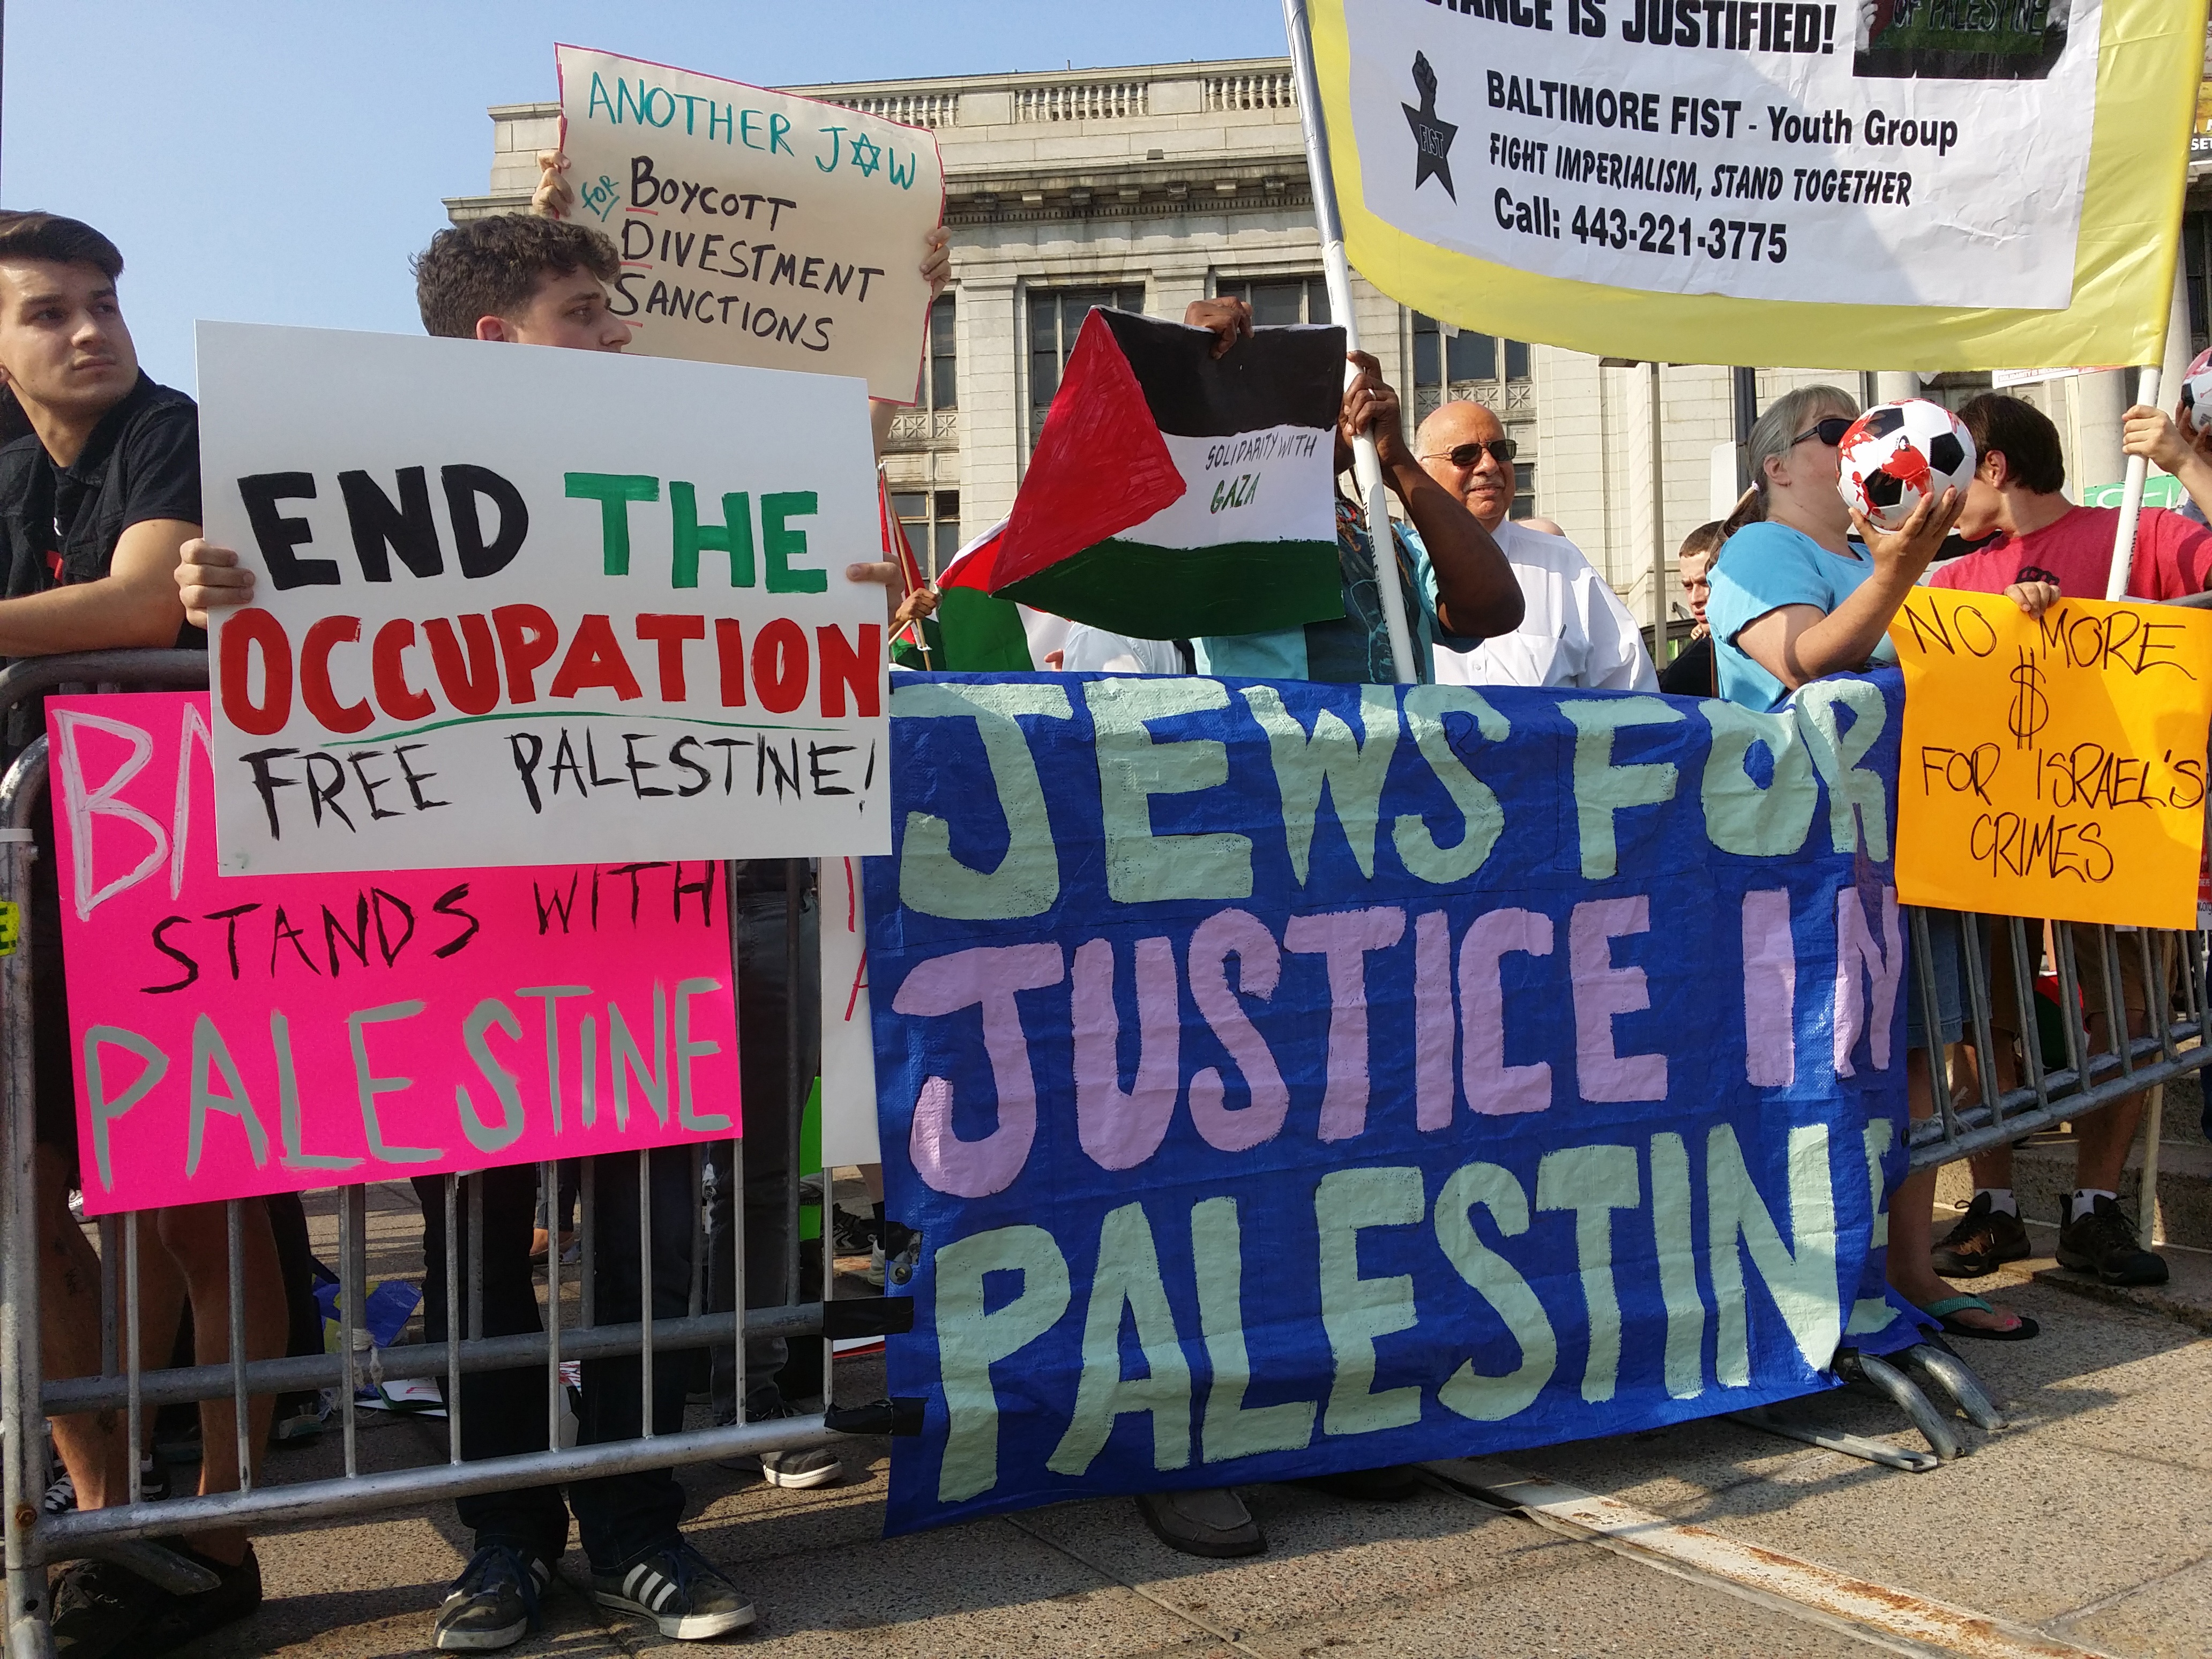
sign, community, banner, education, politics, political, demonstration, protest, israel, protester